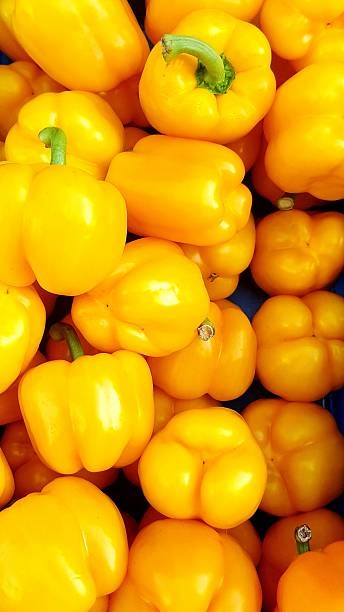
Label: capsicum